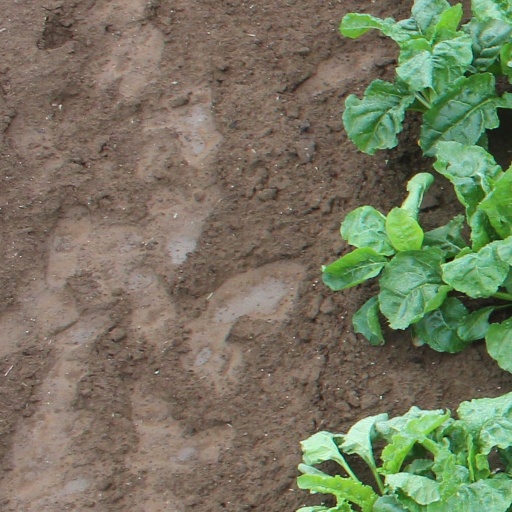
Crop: sugar beet